Peter Ghyczy

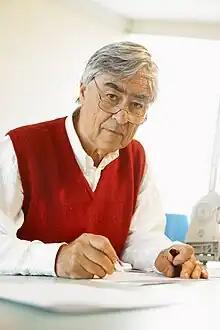
Peter Ghyczy

Peter Ghyczy (1 December 1940 – 10 March 2022) was a German designer of Hungarian origin, who lived in the Netherlands.